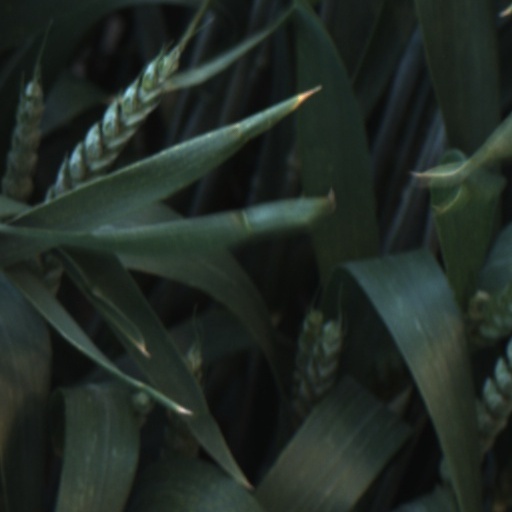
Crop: wheat